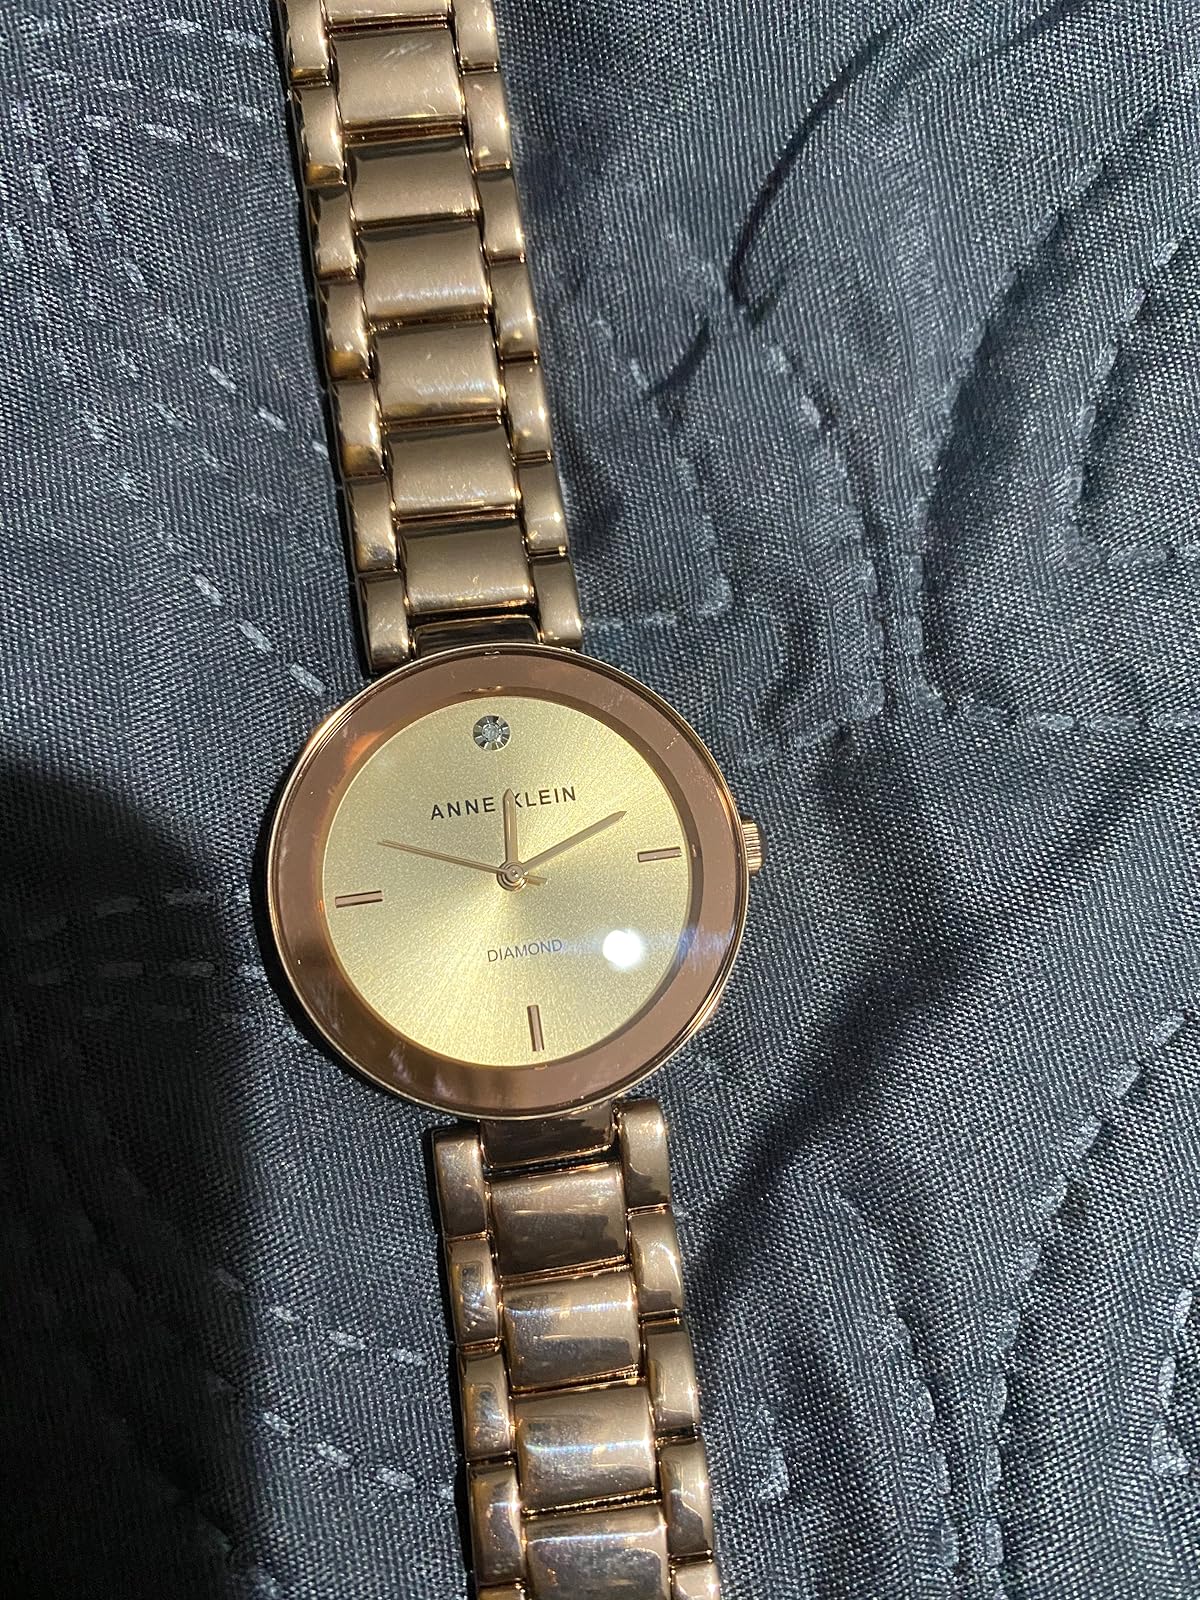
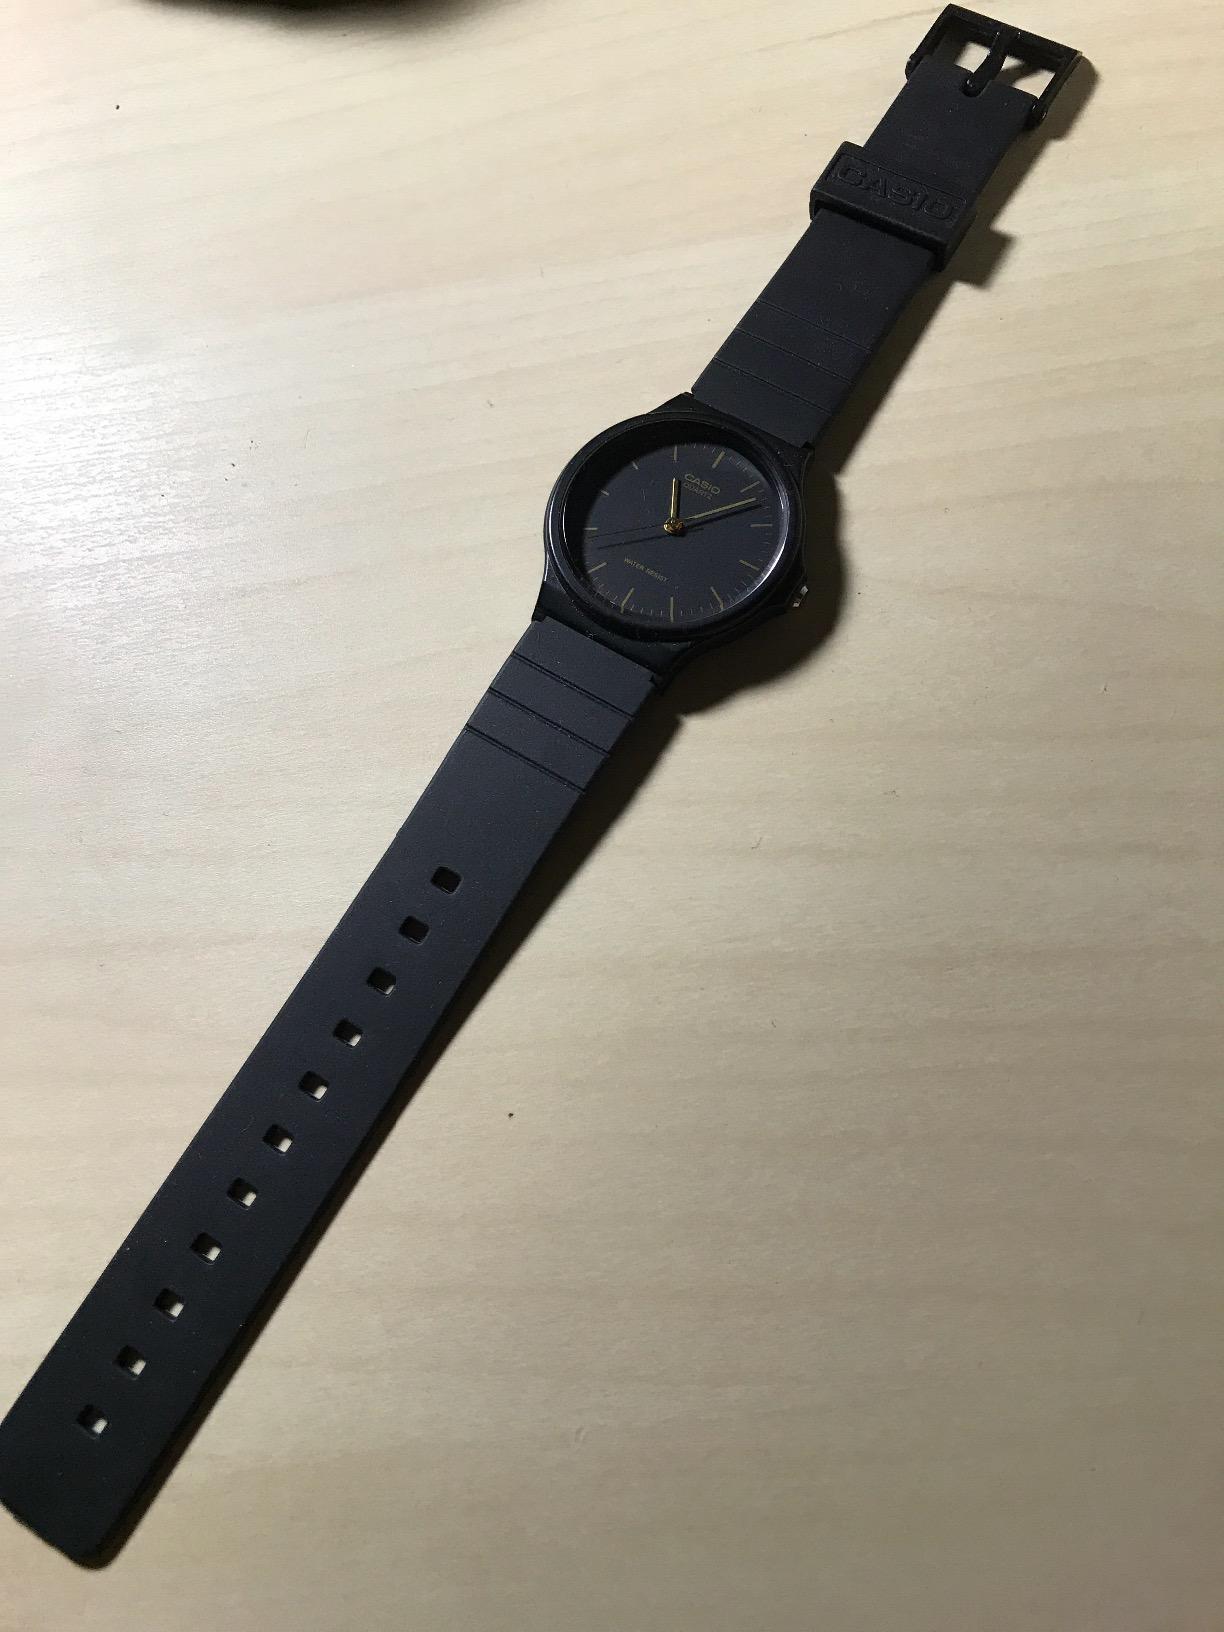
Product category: accessories_watch
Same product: no